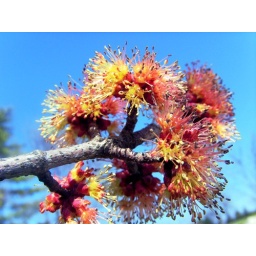
These colorful blossoms will turn green in summer then into magnificent colored autumn leaves